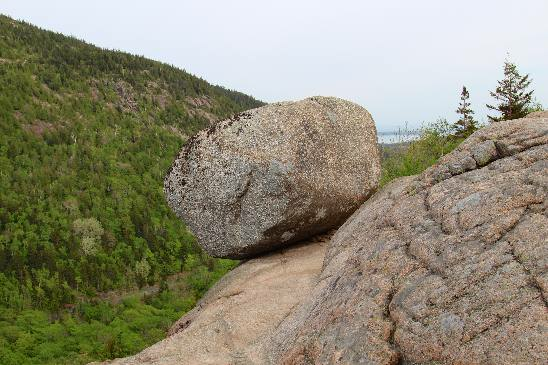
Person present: No